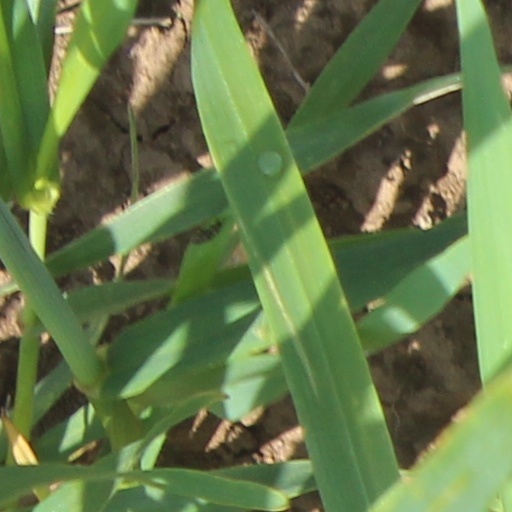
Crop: wheat